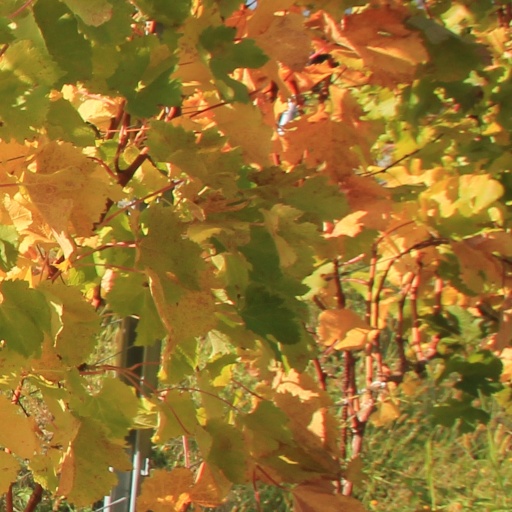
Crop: grape